Last Train from Gun Hill

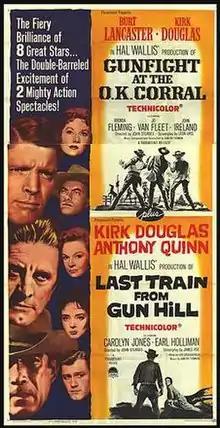
Theatrical release poster

Last Train from Gun Hill is a 1959 American Western film in VistaVision and Technicolor, directed by John Sturges. It stars Kirk Douglas, Anthony Quinn and Earl Holliman. Douglas and Holliman had previously appeared together in Sturges' "Gunfight at the O.K. Corral" (1957), which used much of the same crew.